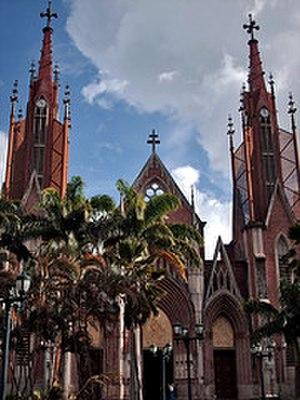
Rubio est le chef-lieu de la municipalité de Libertad dans l'État de Táchira au Venezuela.